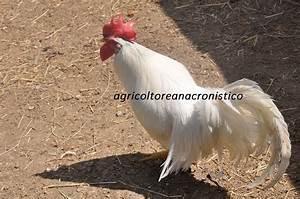
chicken